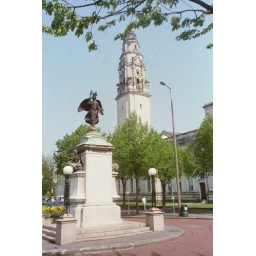
Another monument in Cardiff... and a tower in the background.